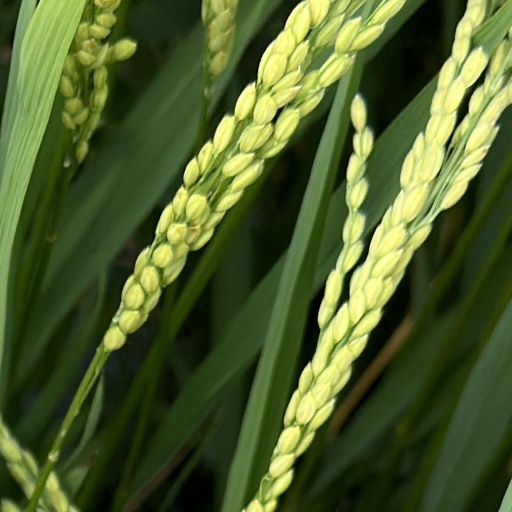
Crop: rice